Duck, You Sucker!

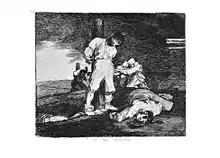
Goya's work inspired Giuseppe Ruzzolini's cinematography for the execution scene.

The inspiration for the firing-squad scene came from Francisco Goya, and in particular from his set of prints "The Disasters of War". Leone showed the prints to director of photography Giuseppe Ruzzolini to get the lighting and color effects he wanted. The film is believed to have been influenced by Peckinpah's "The Wild Bunch", and it shares some plot elements with "Pat Garrett and Billy the Kid", a Western film also starring Coburn and released a year later. Leone biographer and film historian Sir Christopher Frayling noted that "Duck, You Sucker!" was made in a period of Italian cinema where filmmakers were "rethinking" their relationship with fascism and the Nazi occupation of Rome. He has identified numerous references to both world wars in the film, such as Colonel Reza's commanding of an armored car resembling a Nazi tank commander, the massacre of Juan's family (which bears similarities to the Ardeatine massacre of 1944), and an execution victim resembling Benito Mussolini.